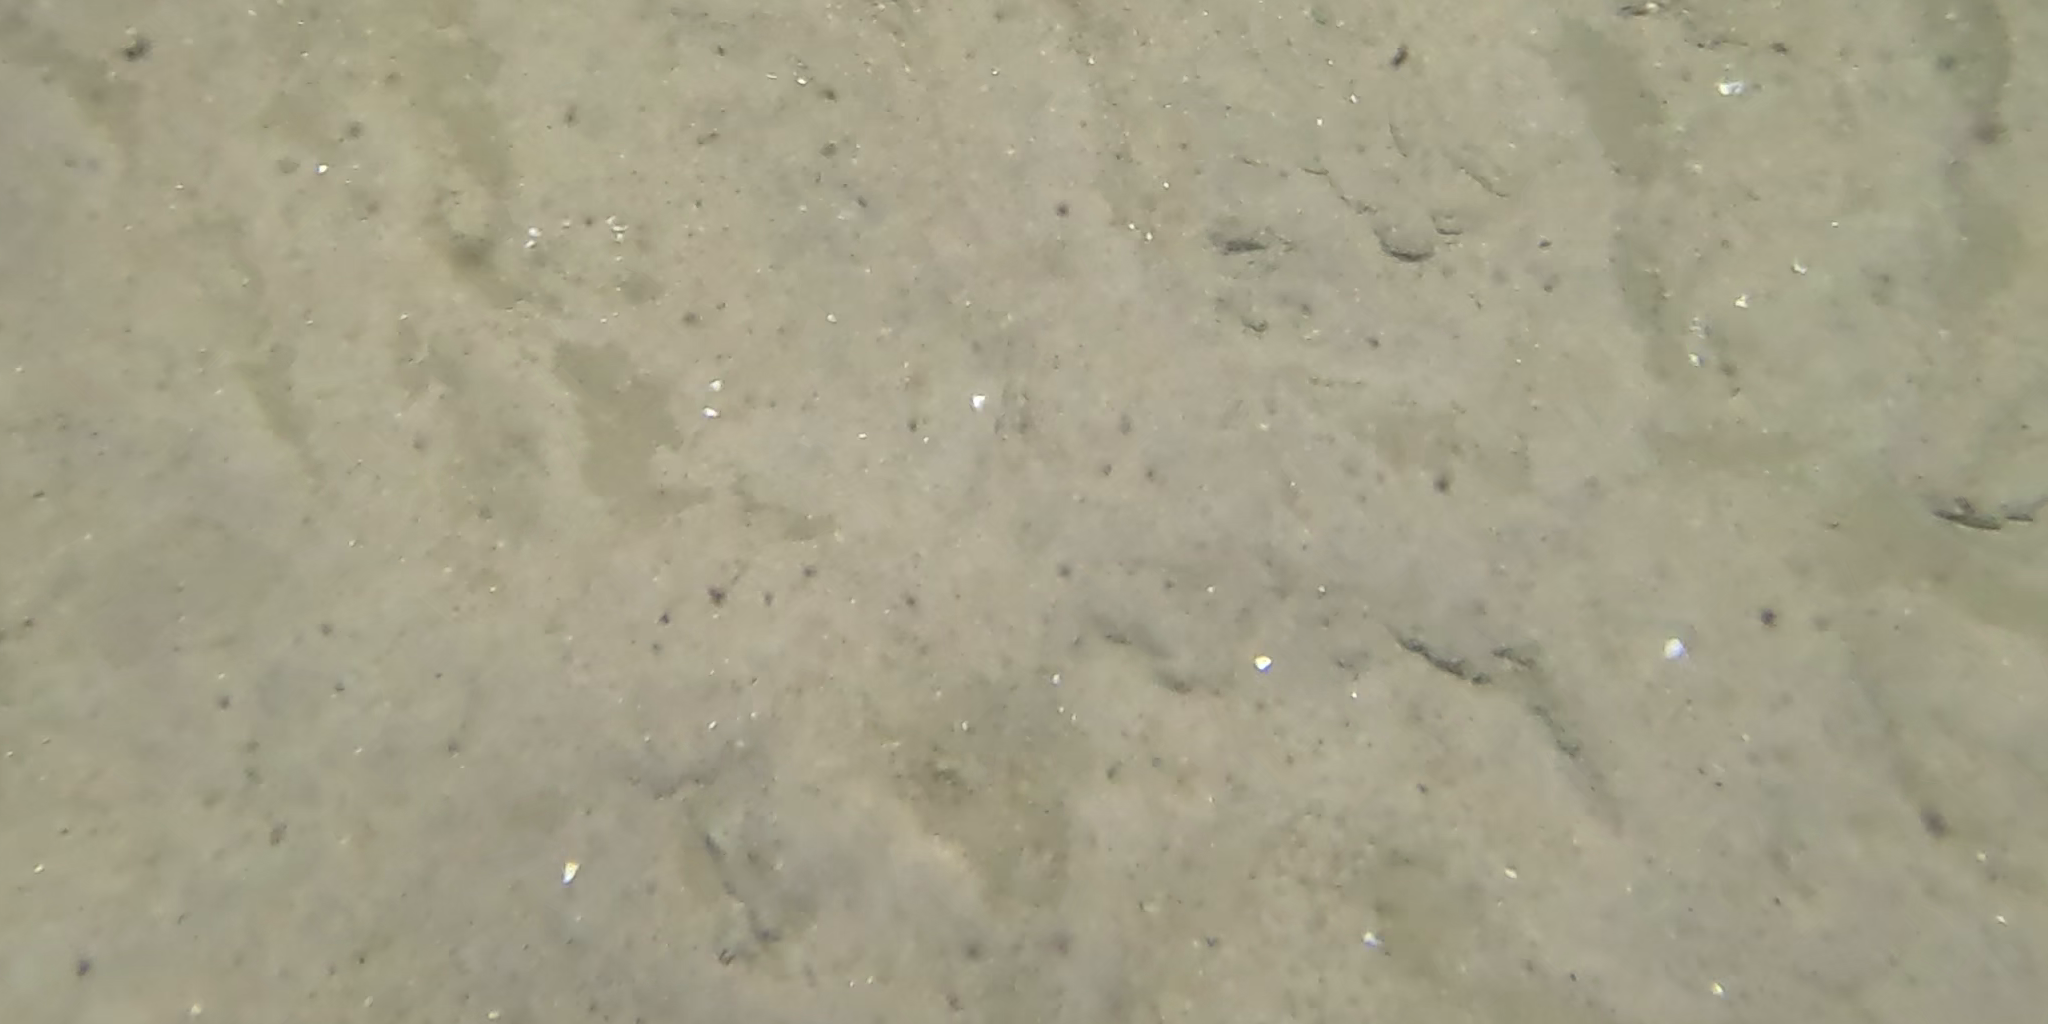
Seabed habitat: sand